New Windsor Cantonment State Historic Site

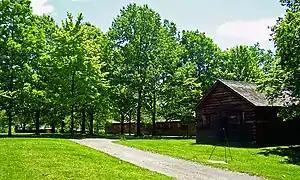
Reconstructions of the Temple and another building.

The New Windsor Cantonment State Historic Site, also known as New Windsor Cantonment, is located along NY 300, north one mile of Vails Gate, in the Town of New Windsor, Orange County, New York. The site features a reconstruction of the Continental Army's final military encampment.